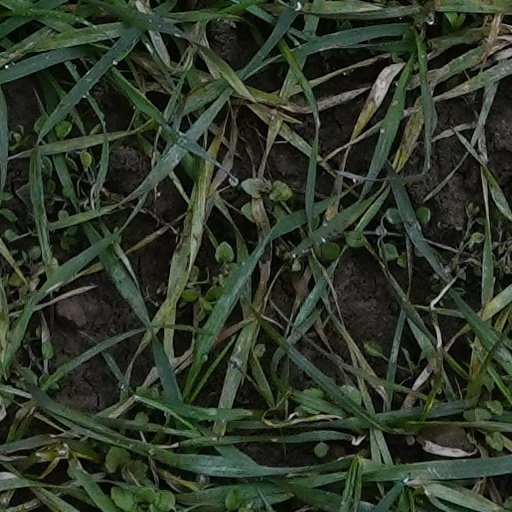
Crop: wheat